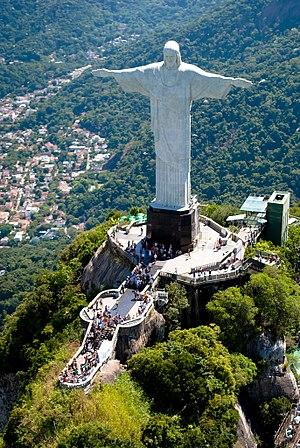
Le Brésil, en forme longue la république fédérative du Brésil, est le plus grand État d’Amérique latine. Le Brésil est le cinquième plus grand pays de la planète, derrière la Russie, le Canada, les États-Unis et la Chine. Avec une superficie de 8 514 876 km², le pays couvre près de la moitié du territoire de l'Amérique du Sud, partageant des frontières avec l'Uruguay et l'Argentine au sud, le Paraguay au sud-sud-ouest, la Bolivie à l'ouest-sud-ouest, le Pérou à l'ouest, la Colombie à l'ouest-nord-ouest, le Venezuela au nord-ouest, le Guyana au nord-nord-ouest, le Suriname et la France au nord, soit la plupart des pays du continent sauf le Chili et l'Équateur. Le pays compte une population de 209 millions d'habitants. Ancienne colonie portugaise, le Brésil a pour langue officielle le portugais alors que la plupart des pays d'Amérique latine ont pour langue officielle l'espagnol.